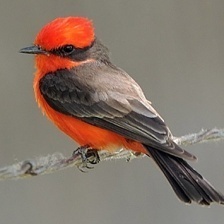
Species: VERMILION FLYCATHER
Scientific name: PYROCEPHALUS OBSCURUS